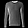
Label: Pullover